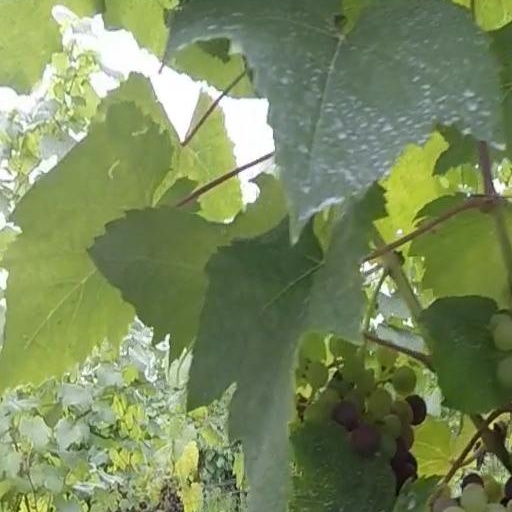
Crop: grape